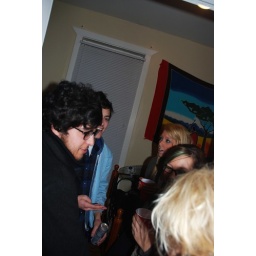
all the girls standing in the line for the bathroom 079